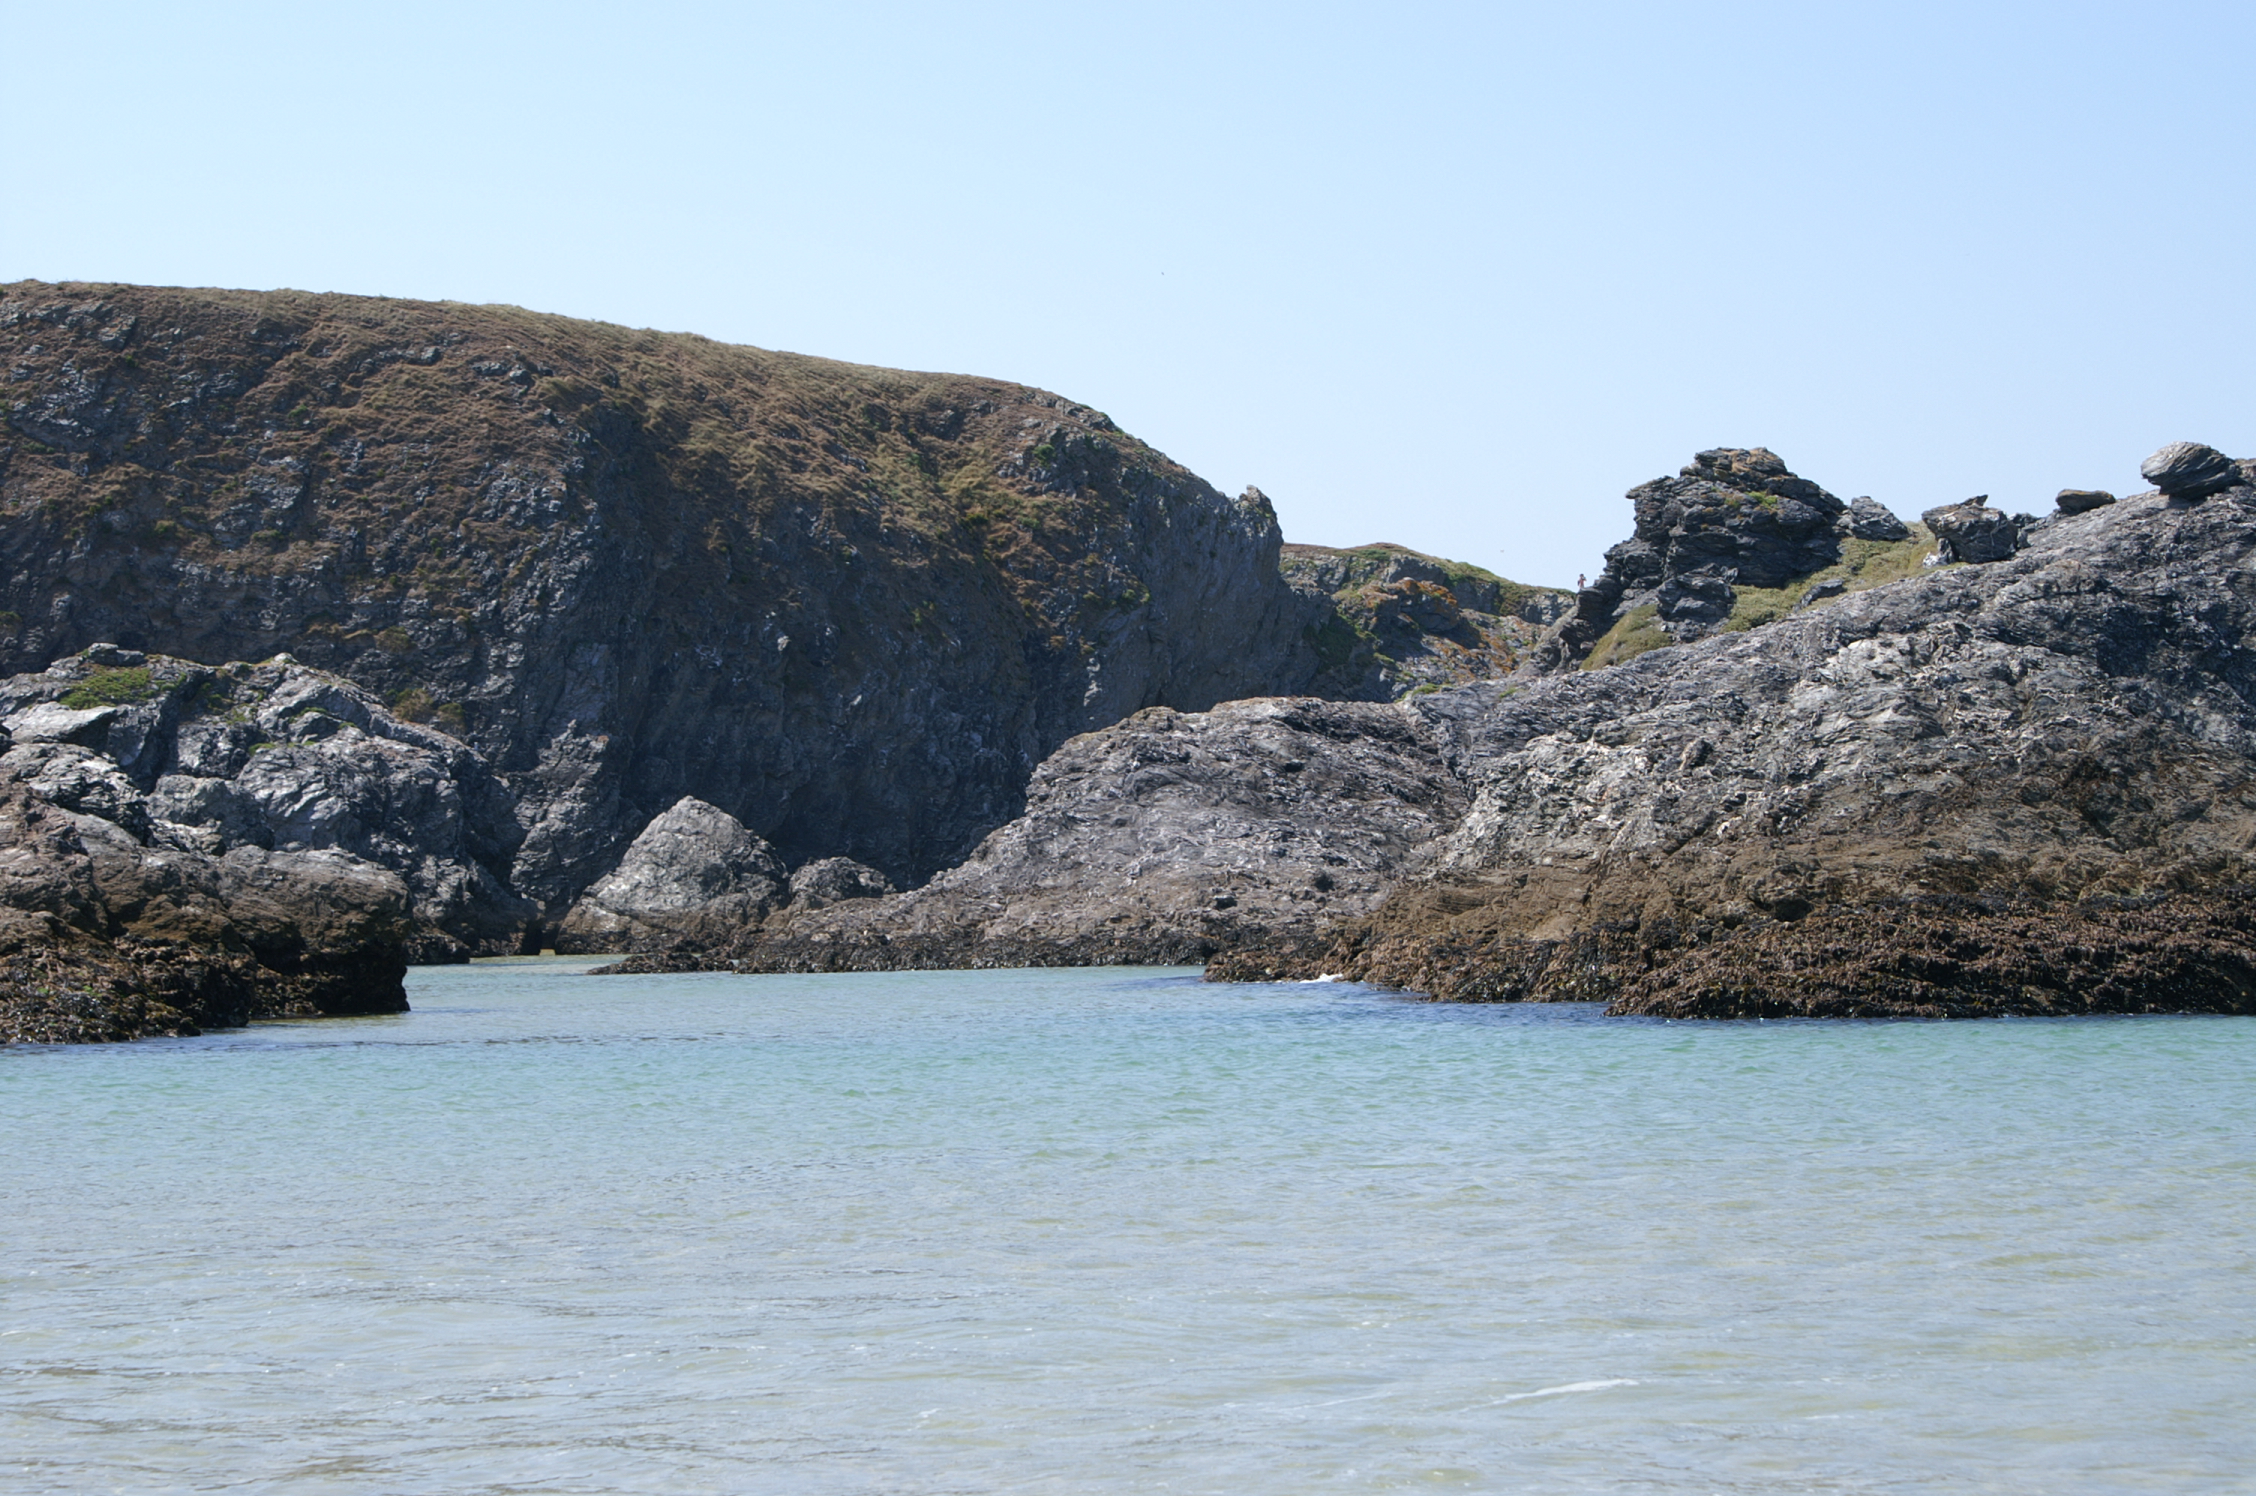
beach, landscape, sea, coast, rock, ocean, mountain, shore, wave, lake, river, cliff, france, cove, vehicle, plaza, bay, reservoir, terrain, body of water, strand, plage, geology, playa, praia, atlantique, atlantic, bach, loch, vague, spiaggia, cape, brittany, bretagne, morbihan, welle, belleile, rand, atlantik, ranta, donnant, landform, str ndinni, geographical feature